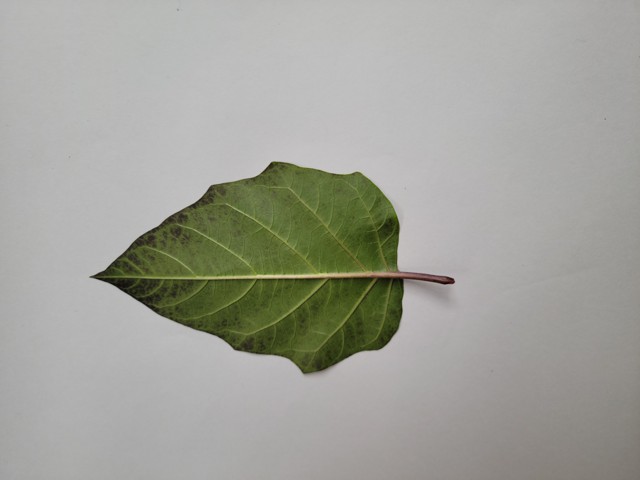
Plant: kalodhutura